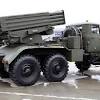
Label: Self Propelled Artillery